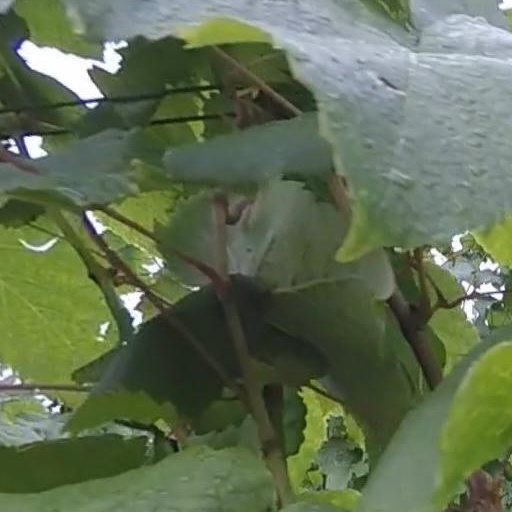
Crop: grape